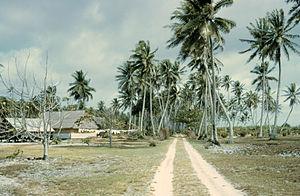
Teraina ou île Washington, en anglais Washington Island, est un atoll des îles de la Ligne, appartenant à la république des Kiribati. Elle se situe au nord de Tabuaeran.